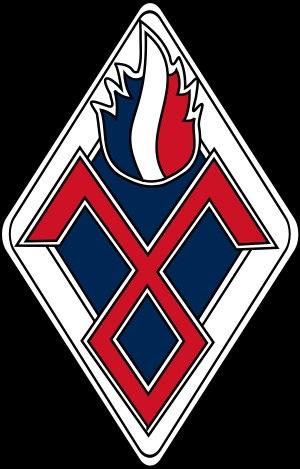
Le Rassemblement national populaire est un ancien parti politique français fasciste et collaborationniste, fondé par Marcel Déat pendant l'occupation allemande. Le RNP, qui a existé du 2 février 1941 jusqu'en 1944, avait une ligne politique néo-socialiste et embrassait le projet d'Europe nazie unifiée. Il se destinait ainsi à « protéger la race ».